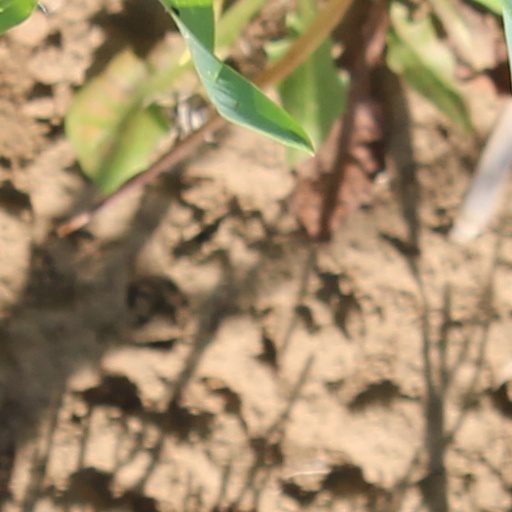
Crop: wheat